Government Engineering College, Barton Hill

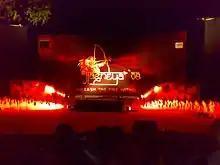
Aagneya 2008

Aagneya is an annual three-day festival held by the students of the college. It began in 2008, when the batch began a festival that would allow people of talents from all over the country to meet and partake in competition. Aagneya consists of cultural activities involving dance, music, art, literary and quizzing activities, as well as performances from professional artists. Aagneya means "Child of the Fire God" in Sanskrit. It celebrated its tenth edition on 2017.